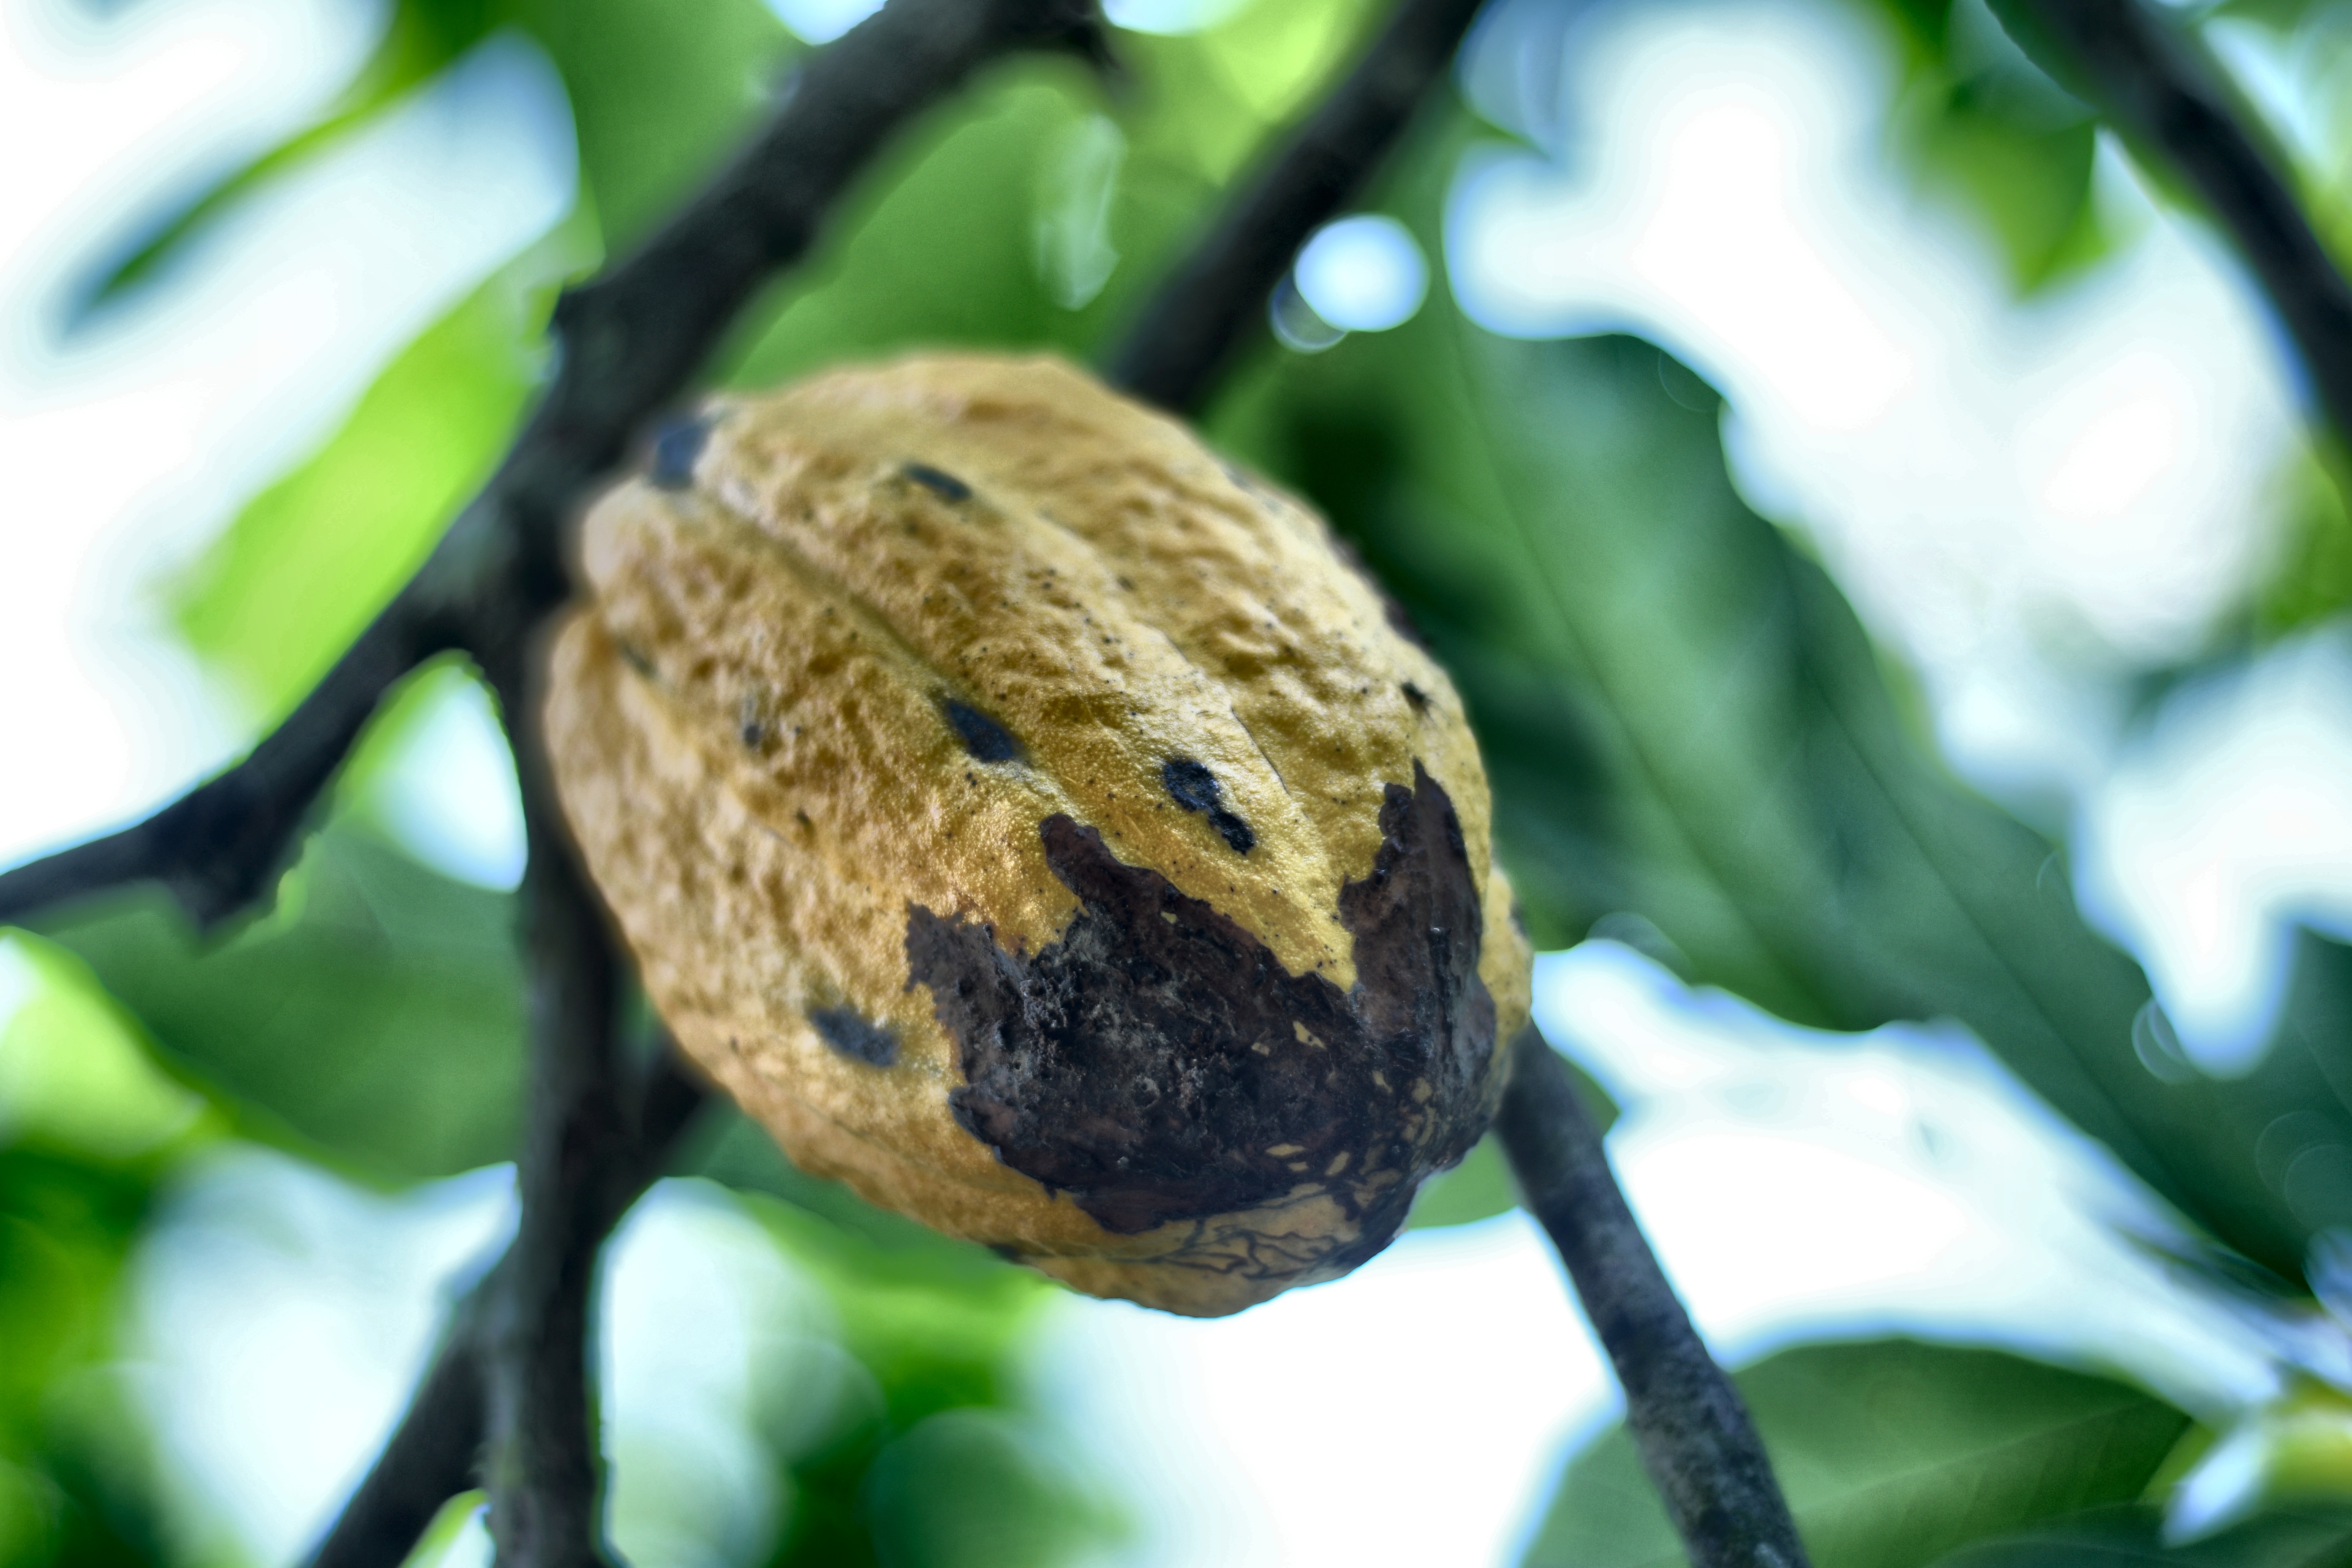
Maturity: mature
Variety: Guiana